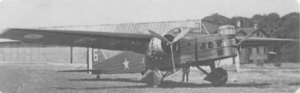
La base aérienne 705 « François et Jean Tulasne » est une base aérienne de l'armée de l'air française située principalement sur l'aéroport de Tours St-Symphorien sur les communes de Tours et Parçay-Meslay dans le département d'Indre-et-Loire. Elle a abrité de 1961 à 2020 l'École de l'aviation de chasse 314 "Christian Martell". Elle comprend le centre de contrôle militaire de Cinq-Mars-la-Pile ainsi que des unités de l'État-major et d'autres services. Avant 1961, elle a porté successivement les numéros de base aérienne 131, puis base aérienne 109.